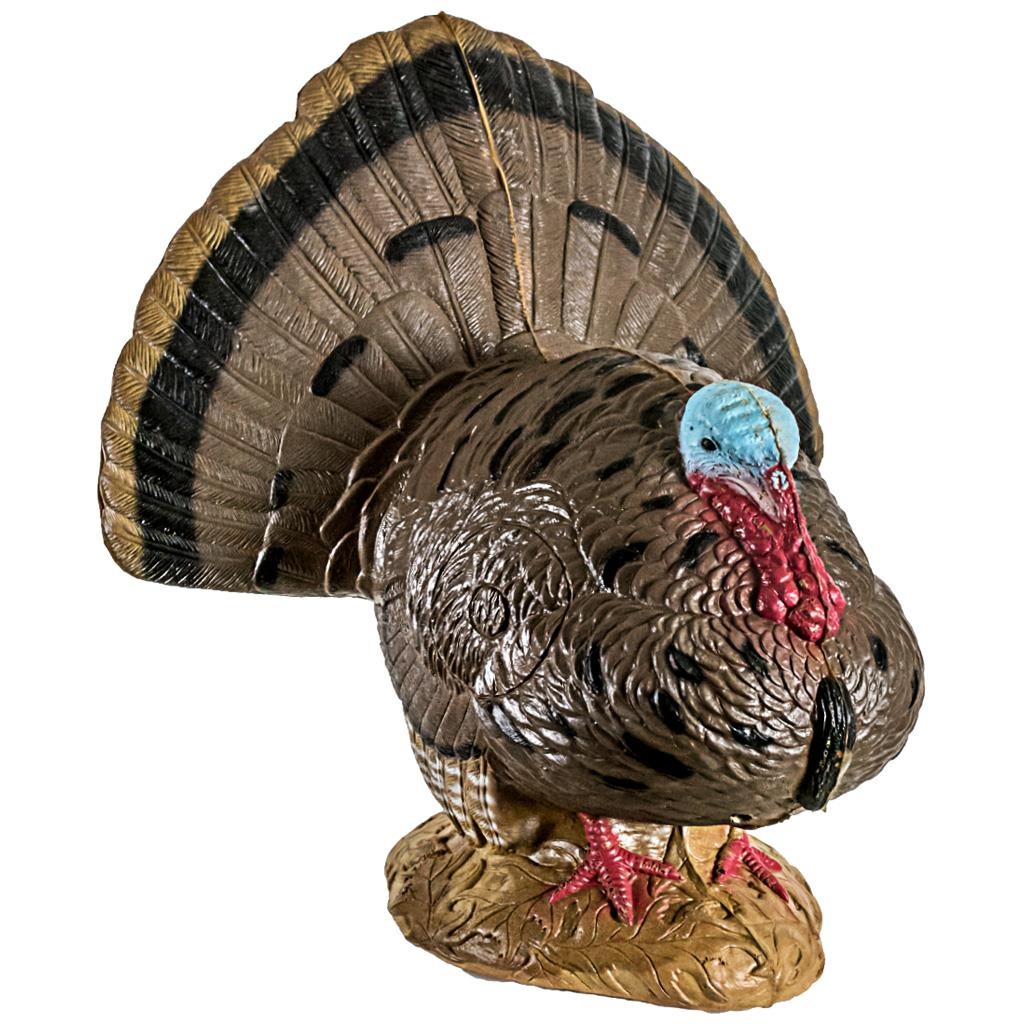
Rinehart Signature Strutting Turkey Target
Rinehart Signature Strutting Turkey Target Features easy arrow removal, a self-healing insert and an FX foam body. Stops arrows and crossbow bolts. Easy arrow removal;Self healing foam;Stops arrows and crossbow bolts
Brand: Rinehart
Category: Sporting Goods > Outdoor Recreation > Hunting & Shooting > Archery > Archery Accessories > Archery Targets